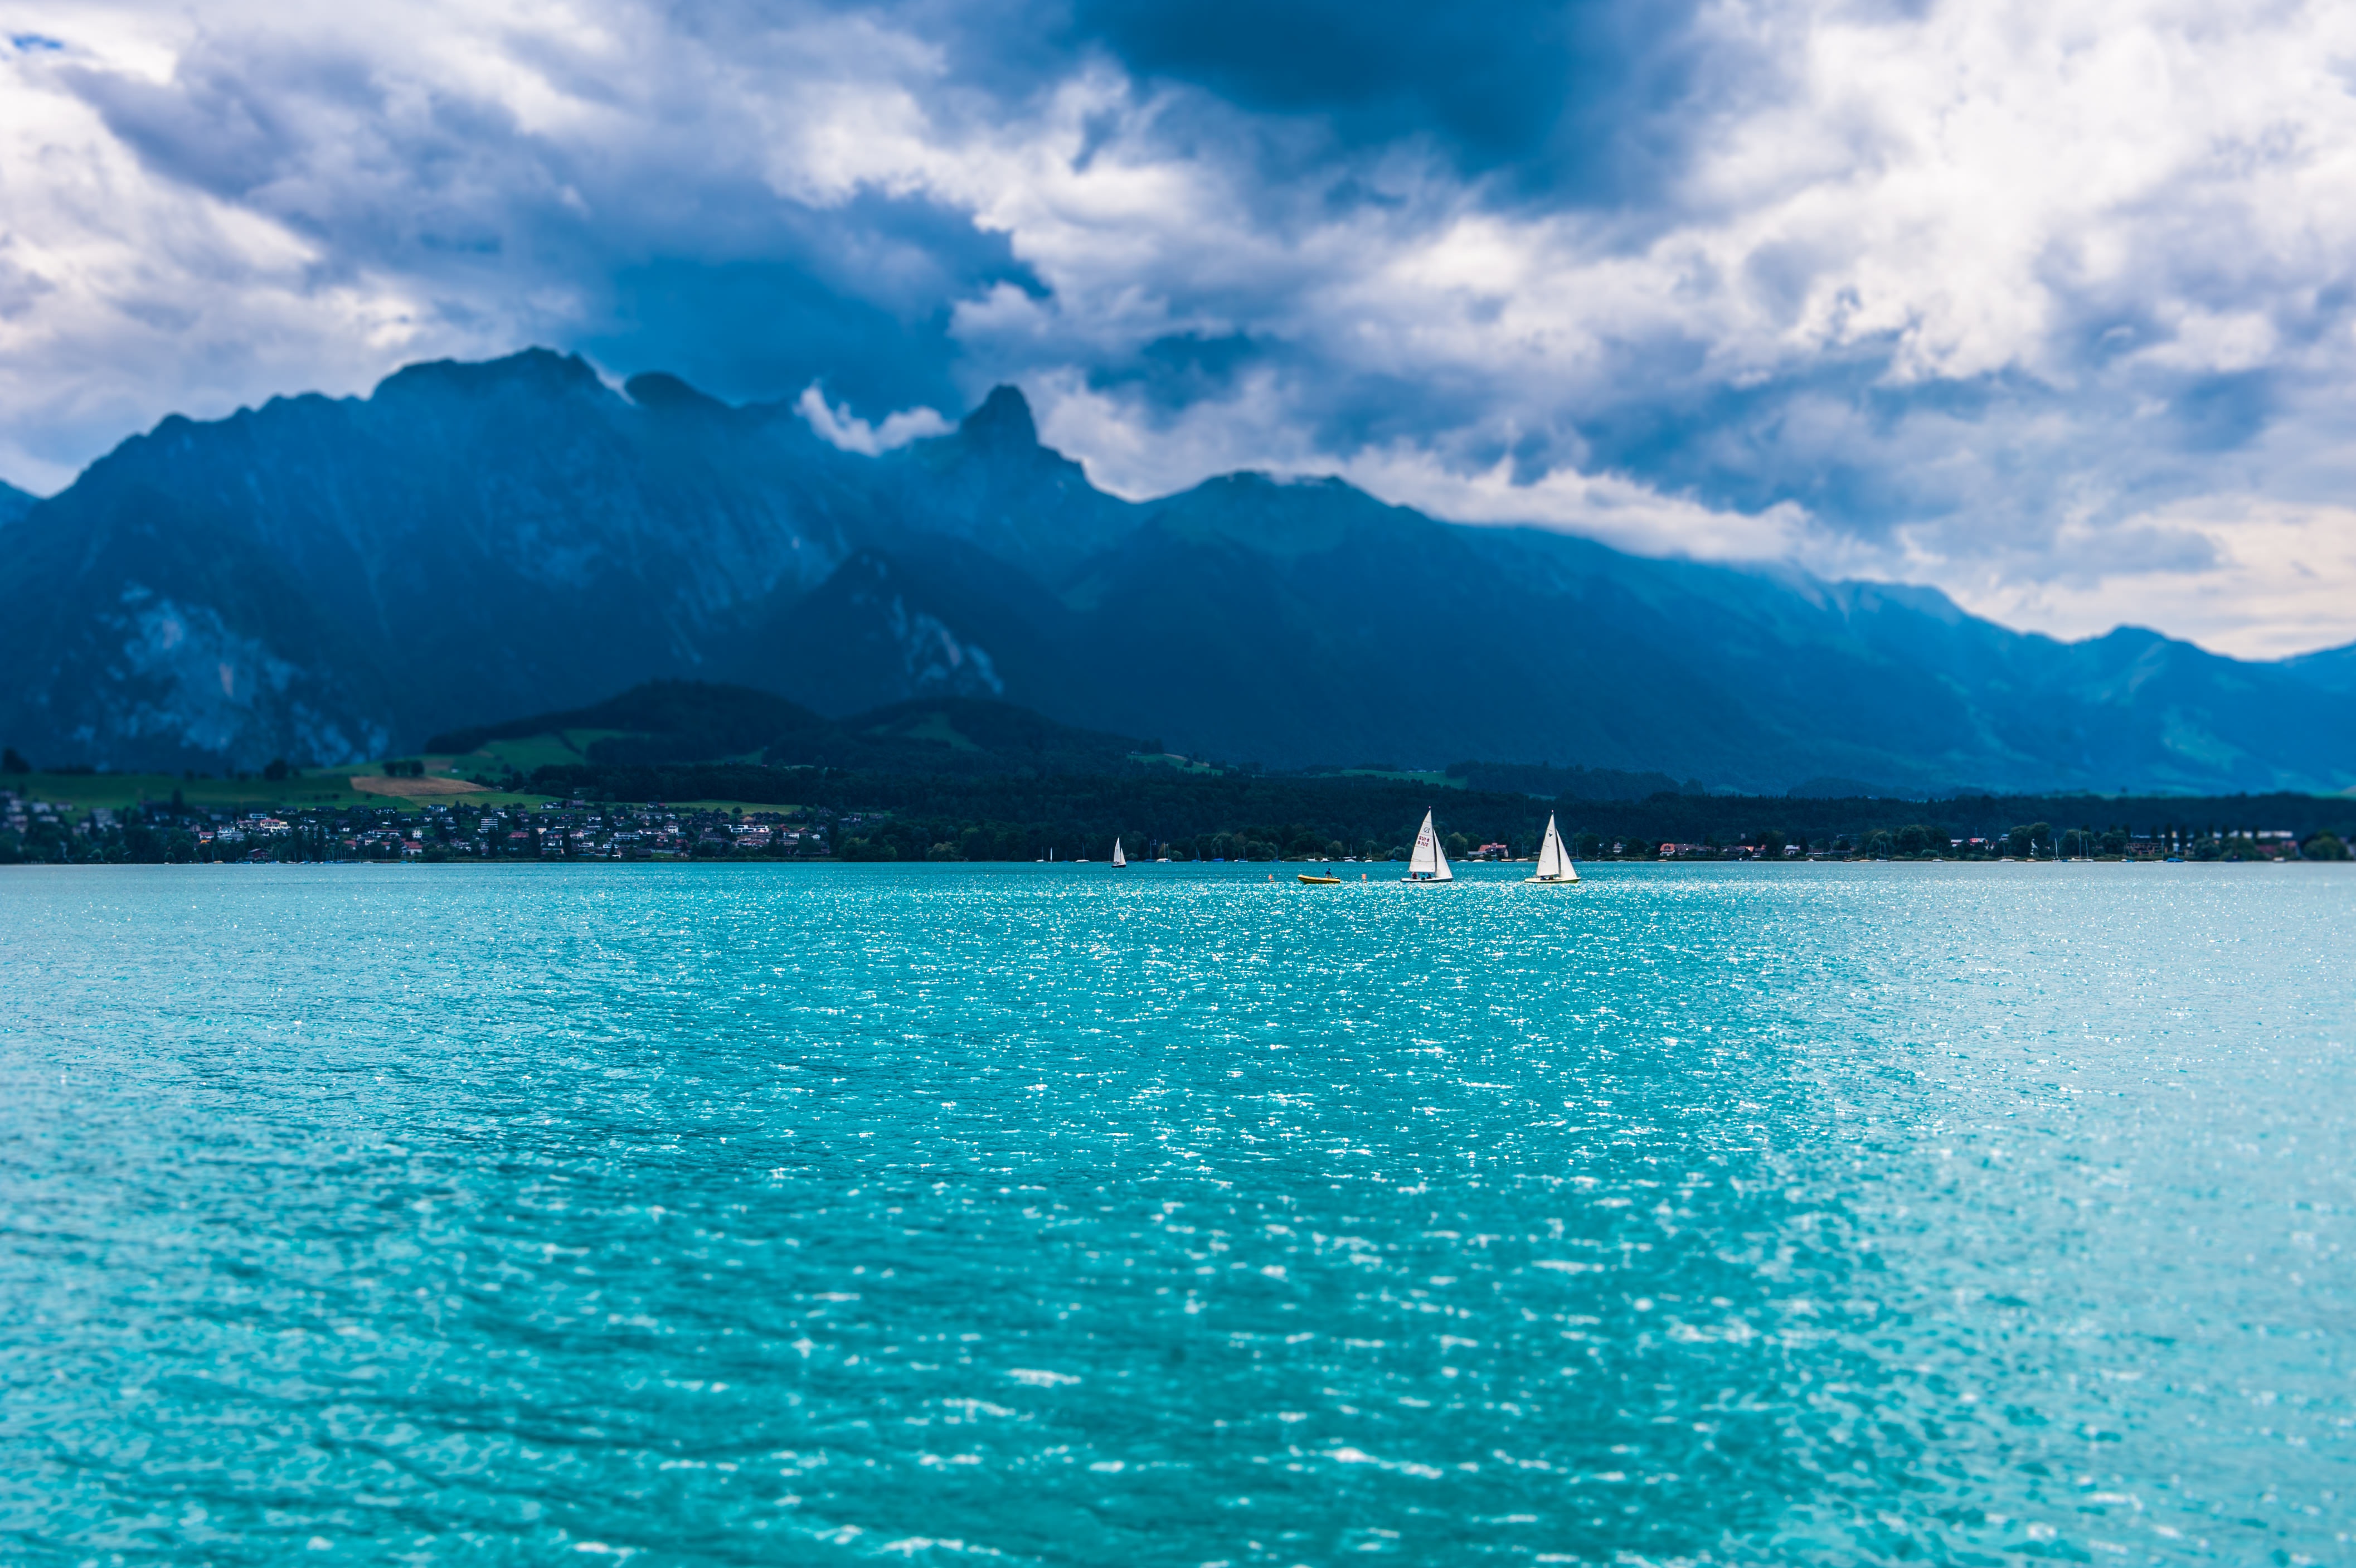
landscape, sea, coast, water, ocean, horizon, mountain, cloud, sky, cloudy, lake, vacation, idyllic, scenic, lagoon, bay, island, fjord, reservoir, body of water, outdoors, boats, caribbean, cape, islet, landform, geographical feature